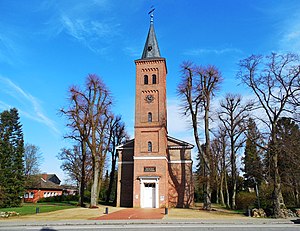
Quickborn / Historie
Marienkirche tegnet af C.F. Hansen.
Quickborn er en by i det nordlige Tyskland, beliggende i Pinneberg Amtkreds i delstaten Slesvig-Holsten. Byen har 20.188 indbyggere og ligger 17 km øst for Elmshorn og cirka 21 kilometer nordvest for Hamborgs centrum, på motorvej 7 mellem hansestaden og Neumünster.